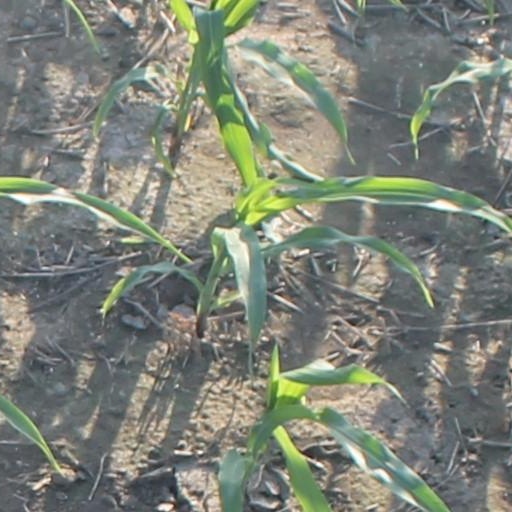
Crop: maize; corn